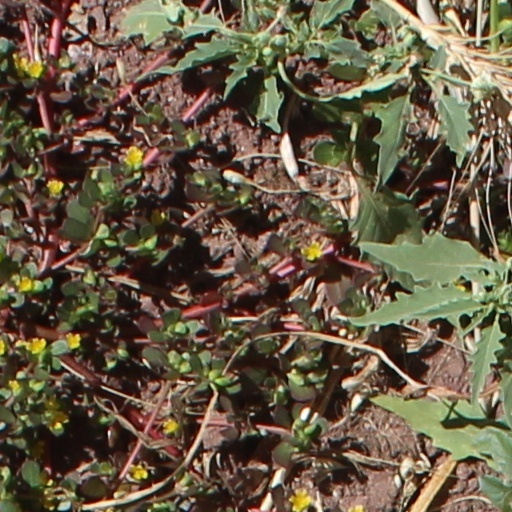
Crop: wheat